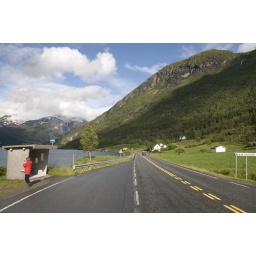
Road 15 by Strynsvatn. The yellow house in the center of the frame was just barely spared by the landslide.